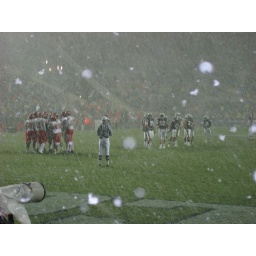
The field eventually was completely white covered in snow. It was nuts